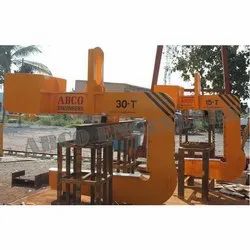
Label: 30_Ton_Balanced_C-Hooks